Oskar Pischinger

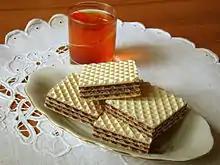
Modern homemade Pischinger cake

Pischinger learned the confectionery profession from his father. He later opened his own biscuit and zwieback factory in Vienna district Neubau, and in 1889 he joined his father's business. Right from the start, the Pischinger confectionery factory was equipped with modern machines that were constantly being renewed. Pischinger continuously brought out new varieties that were awarded prizes.